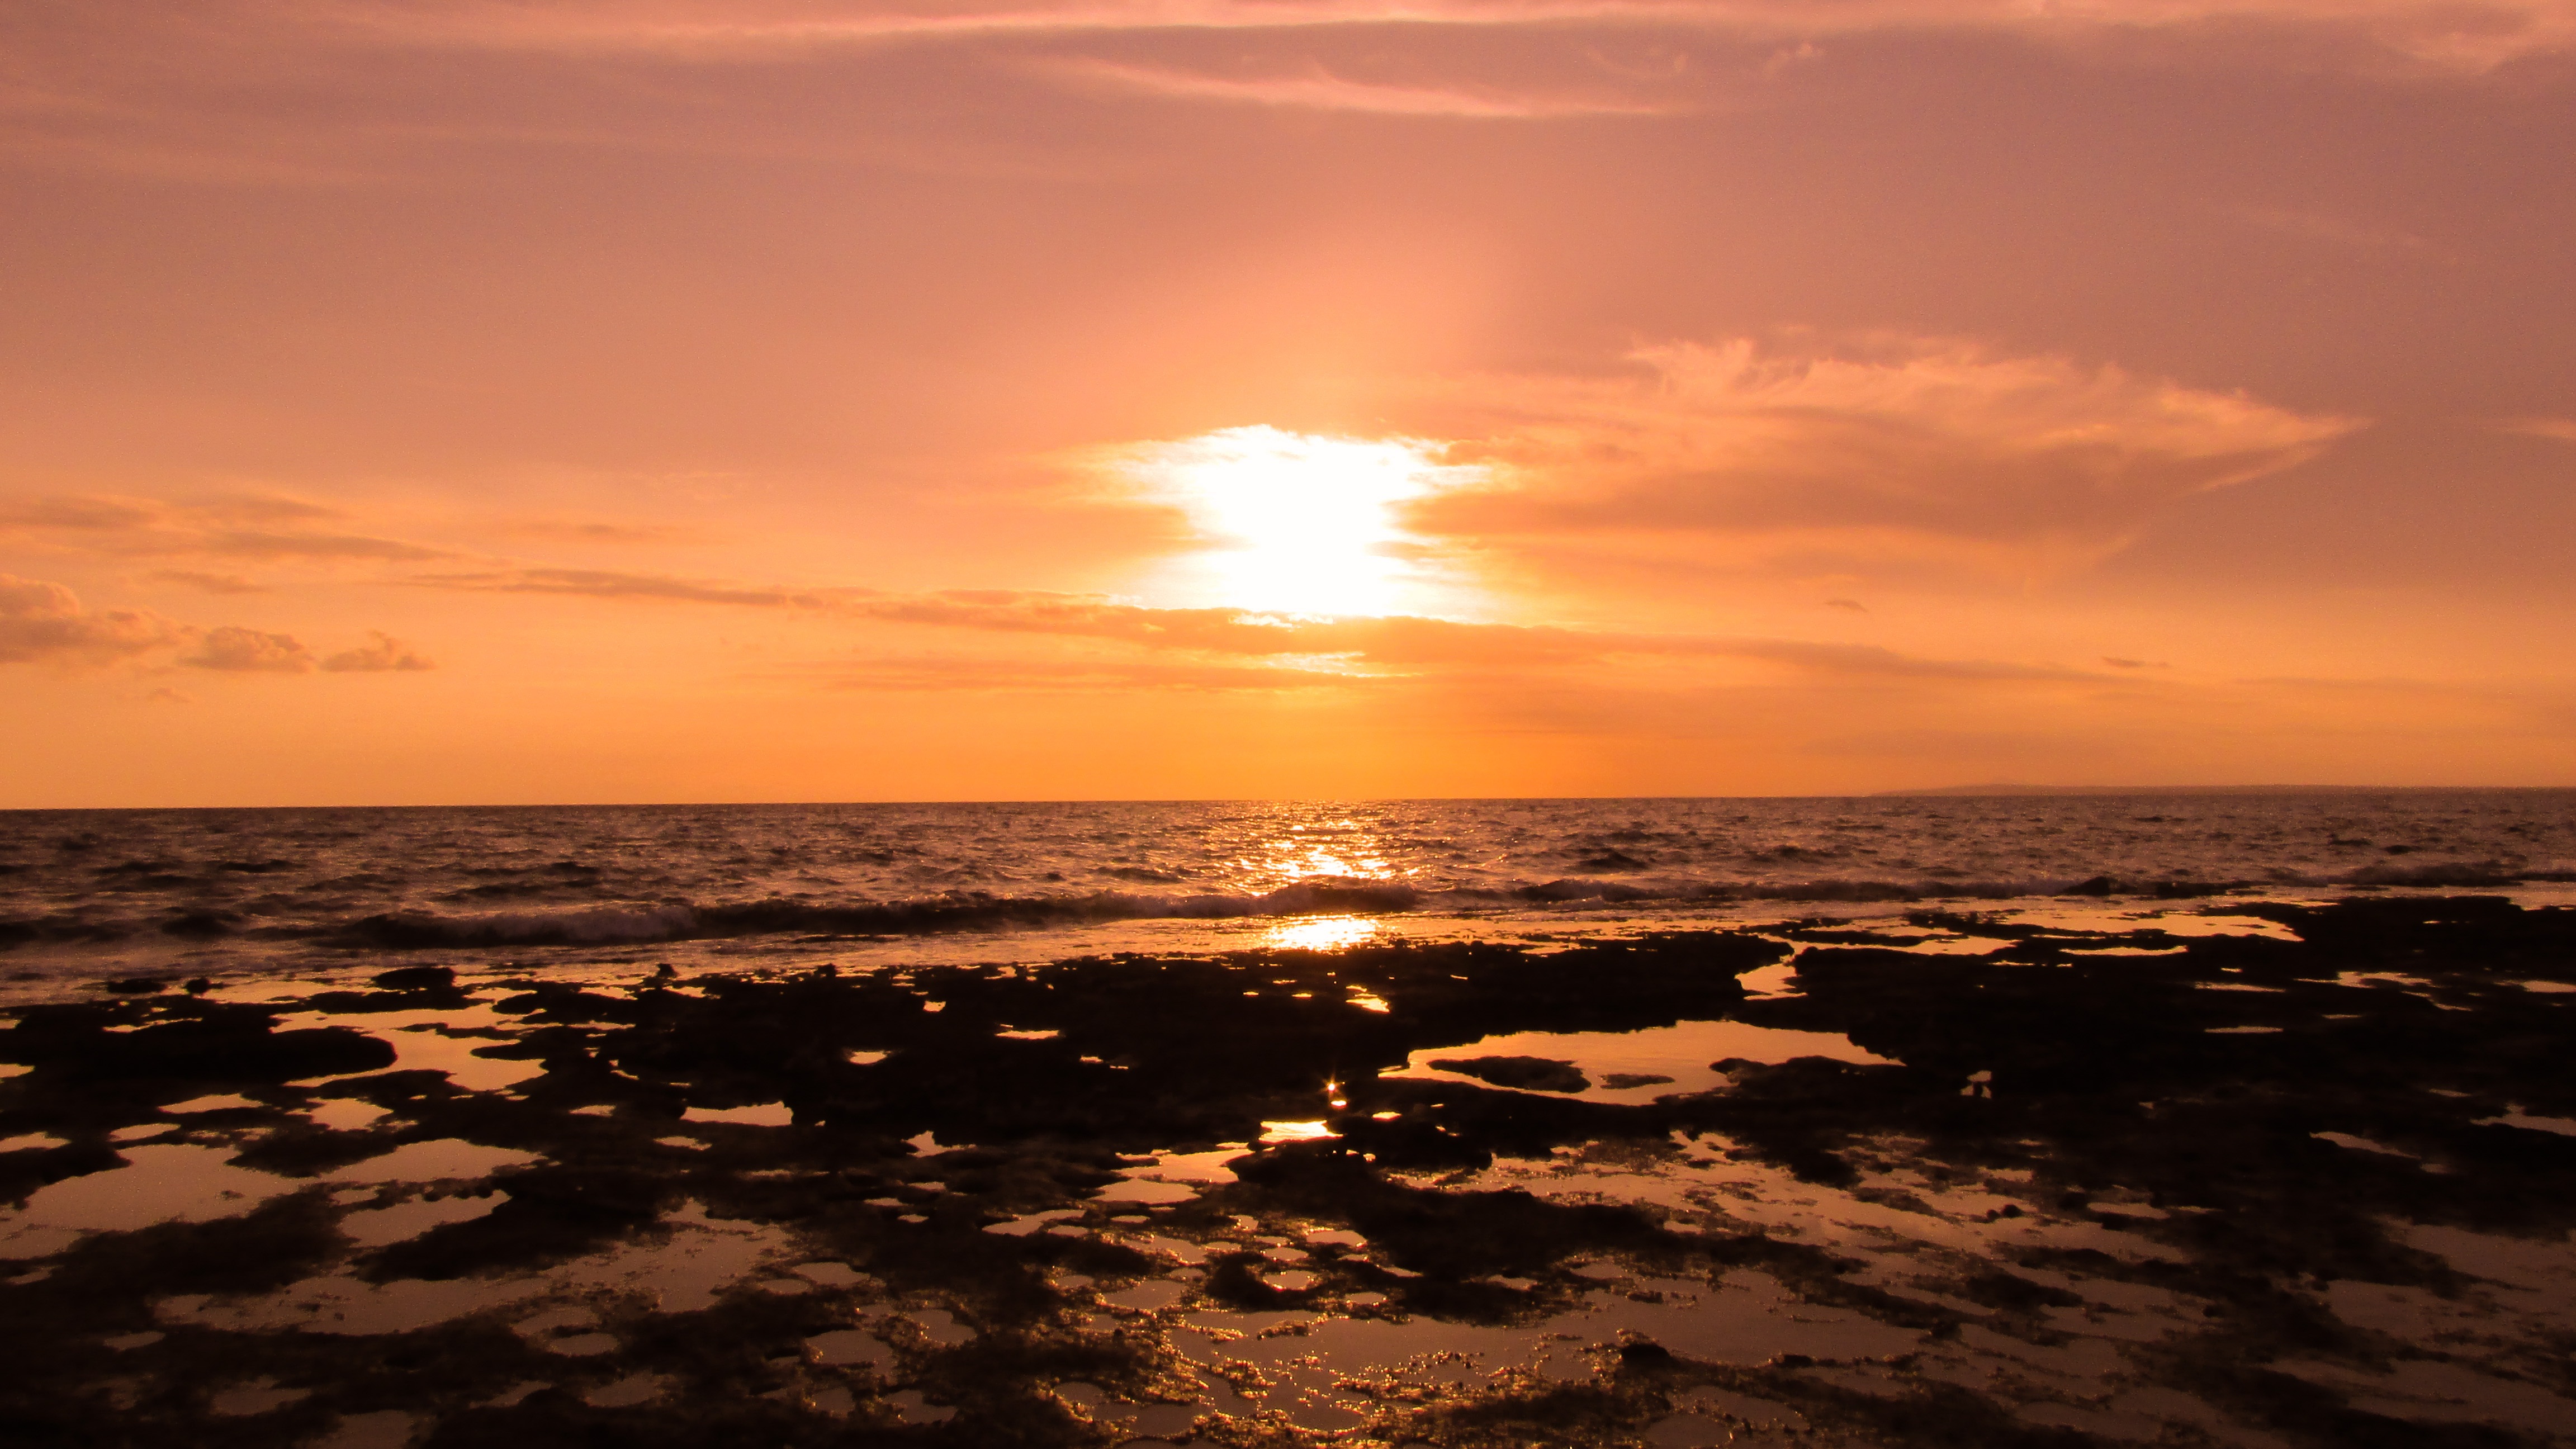
beach, landscape, sea, coast, nature, sand, ocean, horizon, cloud, sun, sunrise, sunset, sunlight, morning, shore, wave, dawn, dusk, evening, orange, reflections, rocky coast, cape, afterglow, wind wave